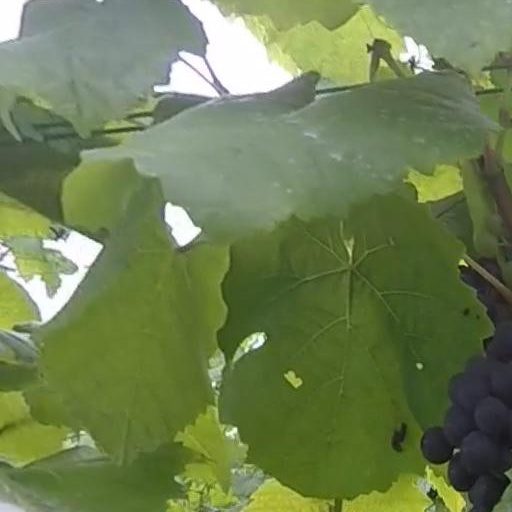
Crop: grape